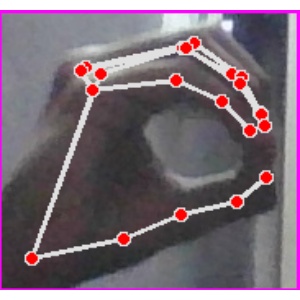
अक्षर: ठ